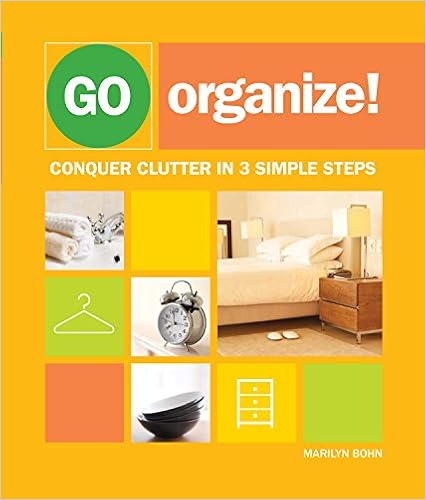
Go Organize: Conquer Clutter in 3 Simple Steps
Category: Books
About the Author Marilyn Bohn is an organizing expert and author. She is the founder of Get It Together Organizing. She has taught multiple organizing classes and her articles have appeared in national newspapers and company newsletters. She is a member of the National Association of Professional Organizers. Marilyn Bohn is a professional organizer and a member of the National Association of Professional Organizers (NAPO). Her articles on organizing appear on more than 200 web sites including Ezine.com, Search Warp , Article Dashboard and Article City . Her website is www.marilynbohn.com
Features: Are you ready to take control of the clutter in your life? It's easier than you think. Professional organizer Marilyn Bohn guides you through the entire organizing process using her Lights On Organizing System, a simple but highly effective three-step process. You'll learn how to use the Searchlight step, the Spotlight step and the Green Light step to transform your surroundings and create an organized home that you love to live in. You get in-depth advice on organizing every area of your home including: | The Kitchen | The Kitchen | Bedrooms | Bedrooms | Closets & Storage Room | Closets & Storage Room | Home Office & Paperwork | Home Office & Paperwork | Craft Room | Craft Room | Laundry Room | Laundry Room | Bathrooms | Bathrooms | Plus, there is complete information on organizing memorabilia and inherited items and a special chapter on downsizing to help you organize for a move to a smaller living area, such as moving from a house to a condo. The best part is, you can tailor all of the advice to meet your specific needs. As Marilyn says, "There's no right or wrong way to be organized. What counts is that it works for you." Conquer clutter once and for all with | Go Organize!